Zeewolde

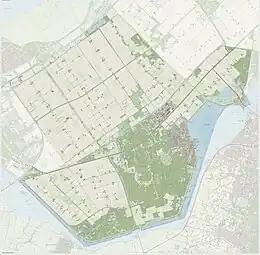
"Dutch Topographic map of the municipality of Zeewolde, Sept. 2014."

Zeewolde is a municipality and a town in the Flevoland province in the central Netherlands. It has a population of approximately 24,000 (2024). It is situated in the polder of Flevoland with the small lake called the Wolderwijd to the east. To the south is a large deciduous forest called the . The area to the west is principally agricultural.